Joe Walton (footballer, born 1882)

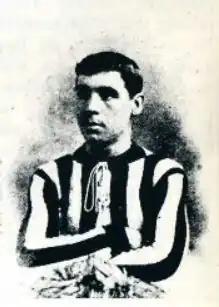
Walton pictured in New Brompton colours 1906

Joseph Walton (12 June 1882 – March 1954) was an English professional footballer who played in the Football League for Chelsea in the early twentieth century. A full back, he was on the books of The Wednesday without appearing for their first team, played Southern League football for New Brompton, Barry, Swansea Town and Bridgend Town, and began his career in non-league football with North Shields Athletic and Wallsend Park Villa.